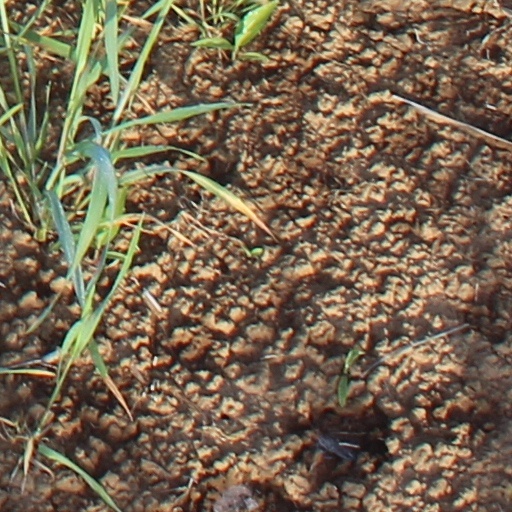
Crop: wheat